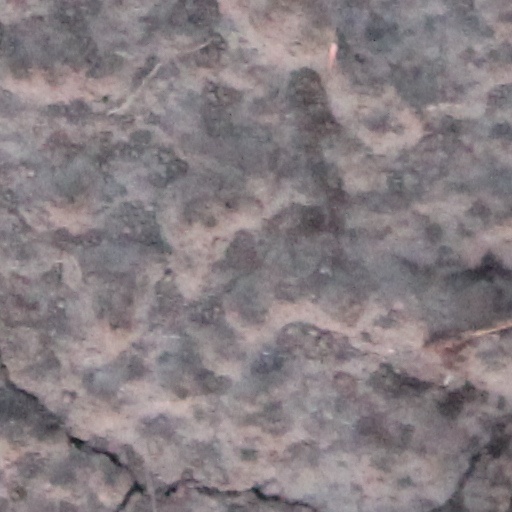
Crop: wheat